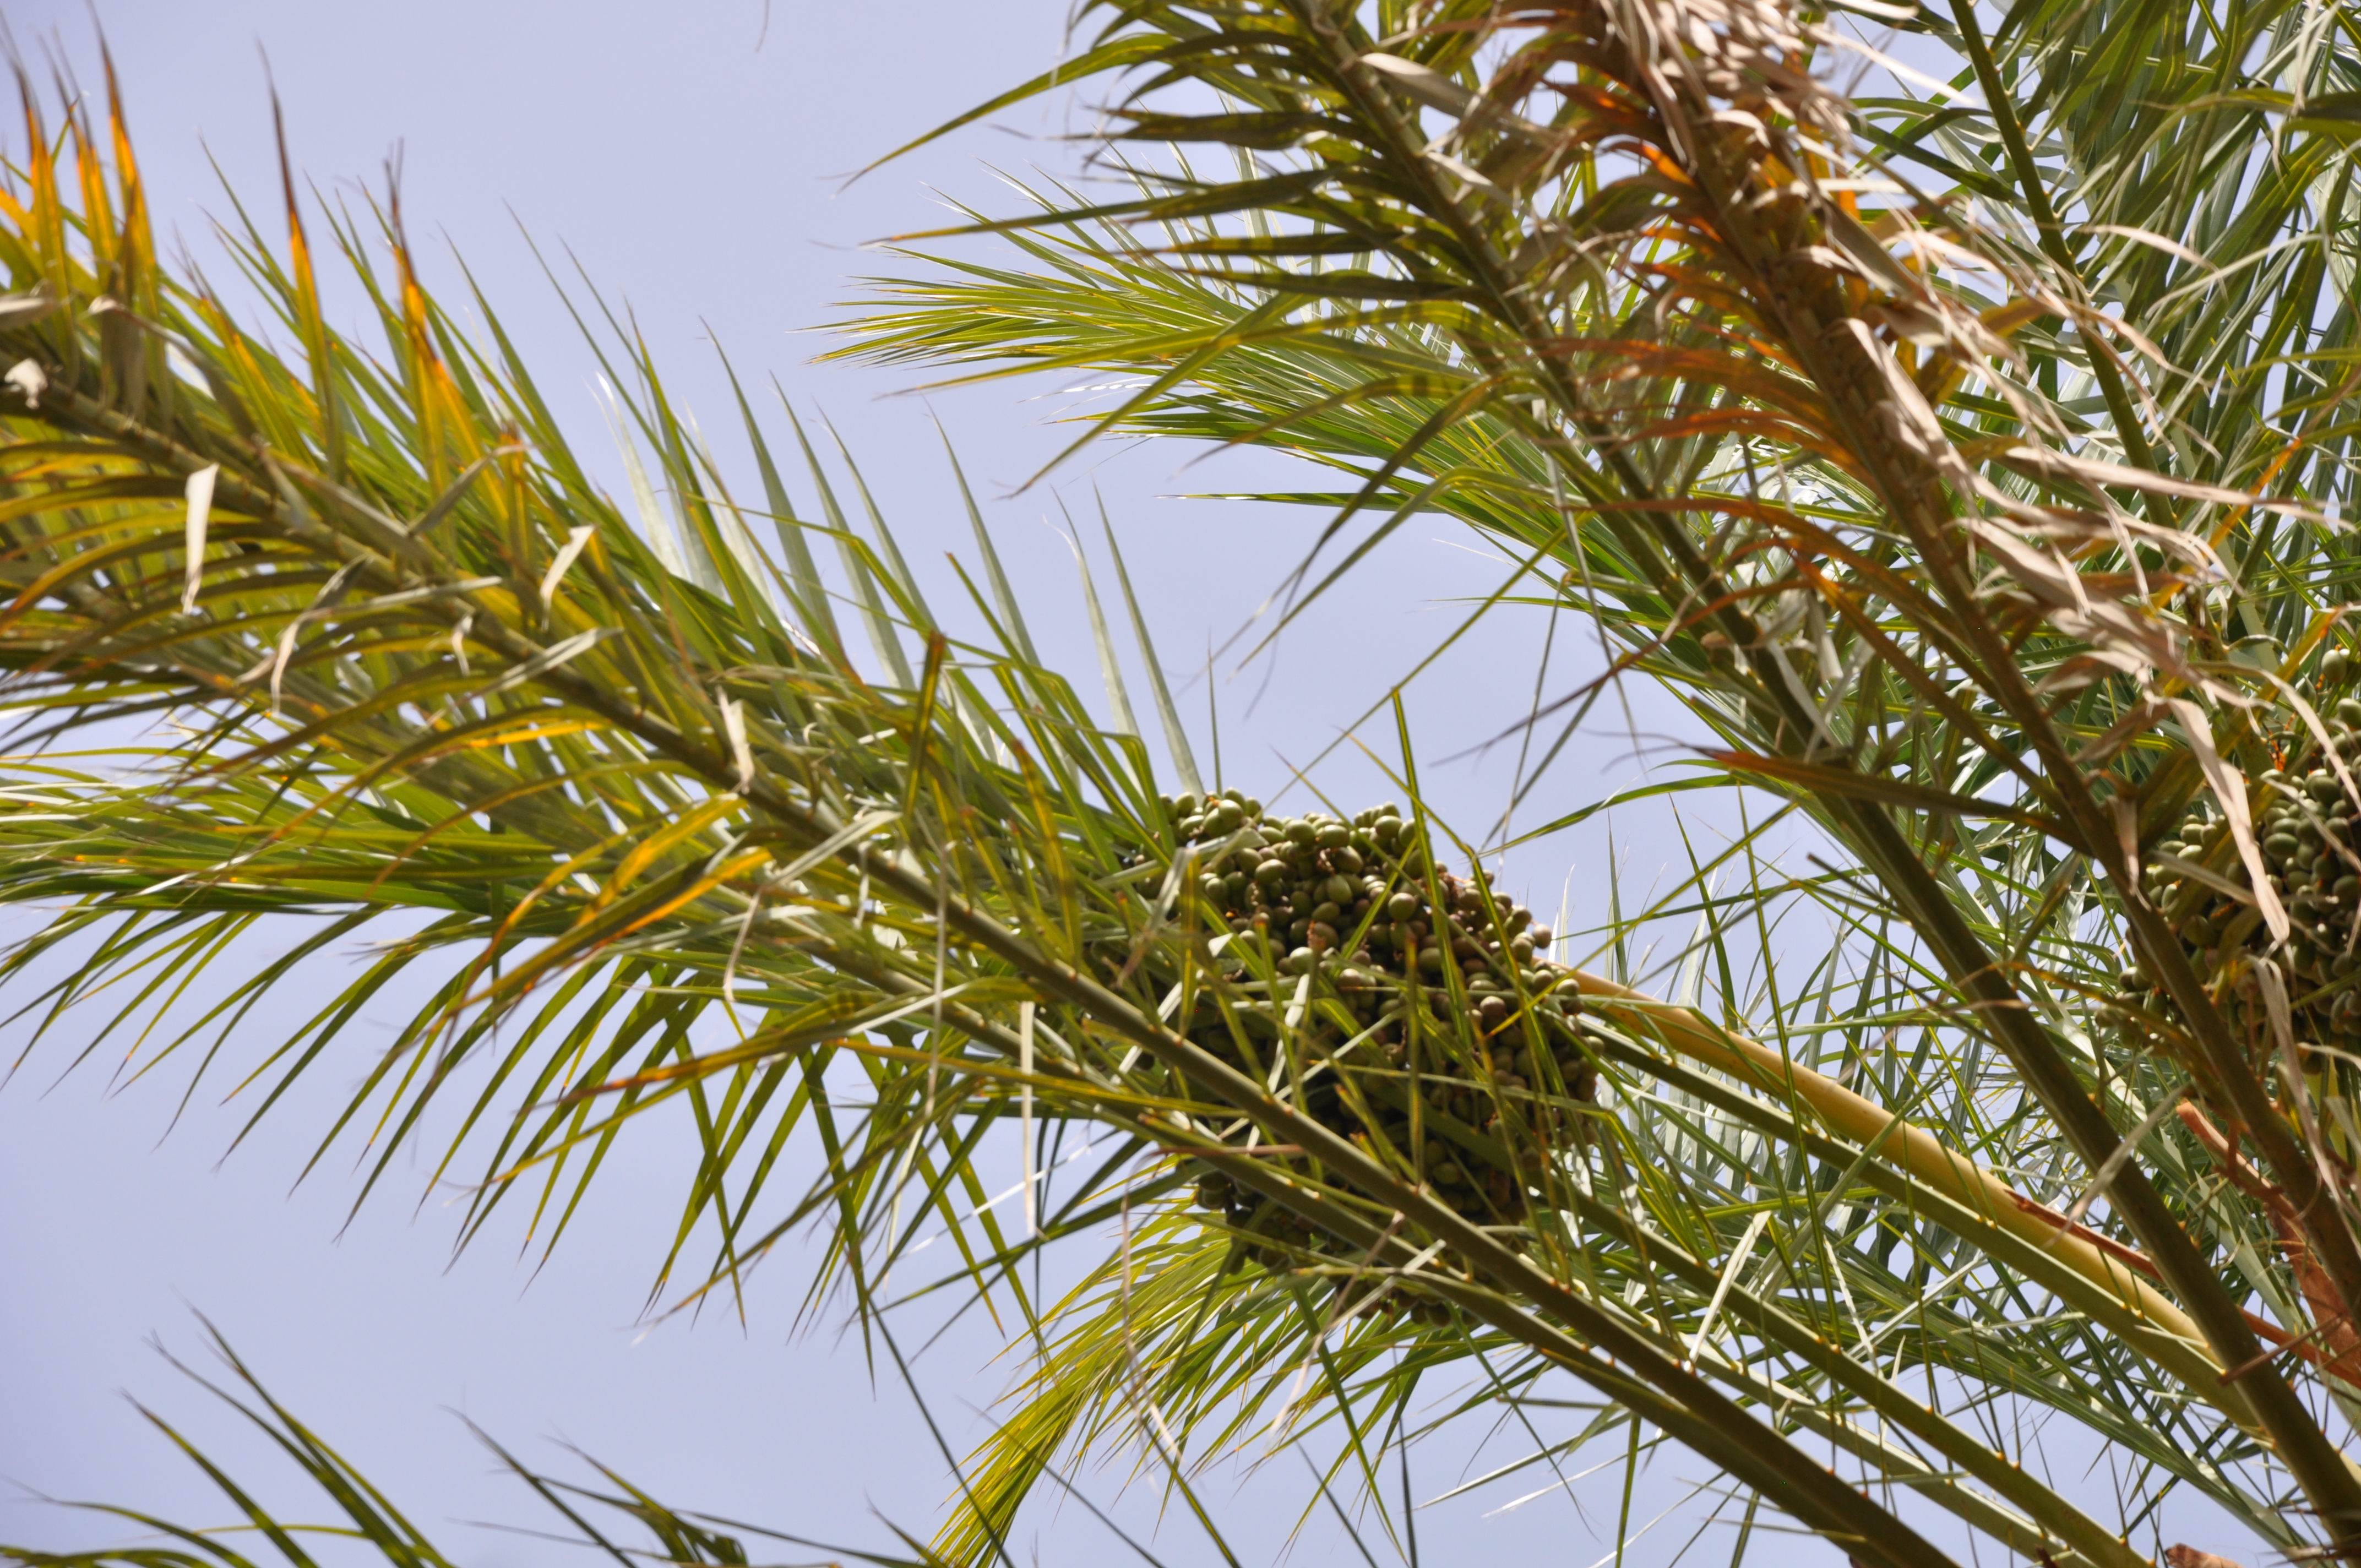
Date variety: bouisthami